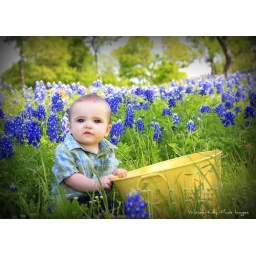
boy in bluebonnets with a yellow tub